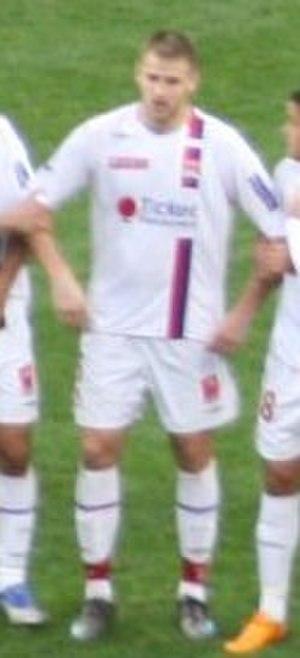
Mathieu Bodmer et Olympique Lyon